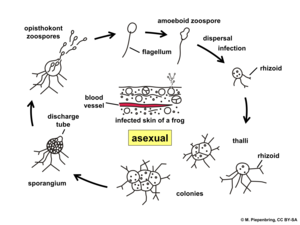
La taxinomie et la systématique des champignons ont pour objet de décrire, nommer, inventorier et organiser en entités hiérarchisées les organismes fongiques étudiés par la mycologie.